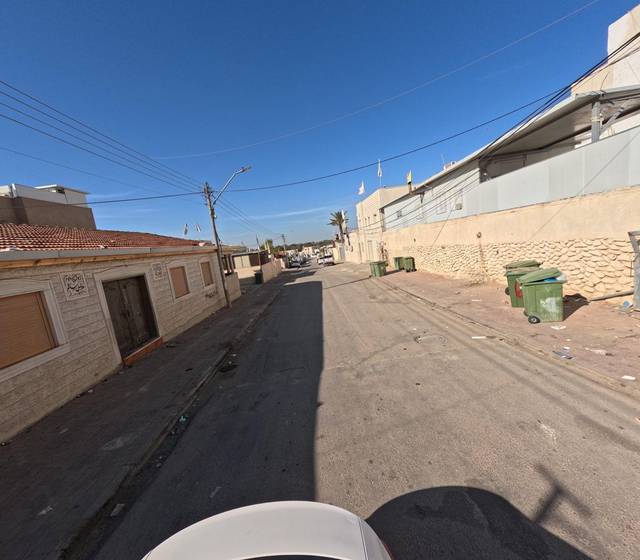
Region: Israel
Coordinates: 31.39, 34.738